Kondraal Paavam

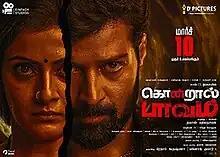
Theatrical release poster

Kondraal Paavam is a 2023 Indian Tamil-language crime thriller film written and directed by Dayal Padmanabhan and produced by Pratap Krishna and Manoj Kumar under Einfach Studios. The film stars Varalaxmi Sarathkumar, Santhosh Prathap, Easwari Rao and Charle. It was released on 10 March 2023. The film is a remake of the director's own Kannada film "Aa Karaala Ratri" (2018), which itself is based on a Kannada play by Mohan Habbu translated from the English play " Lithuania" by Rupert Brooke.